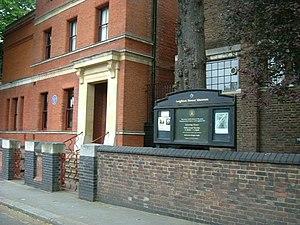
Golden Brown est une chanson du groupe de rock britannique The Stranglers, sortie en single en 1982 sur le label Liberty, filiale de EMI. Il s'agit du deuxième extrait de l'album La Folie. Les paroles sont écrites par le guitariste Hugh Cornwell et la musique composée principalement par le claviériste Dave Greenfield. Ode à l'héroïne et aux femmes, ses arrangements acoustiques et son rythme de valse en font un titre intemporel. Il a la particularité, rare dans les années 1980, d'être interprété principalement au clavecin.